Automated airport weather station

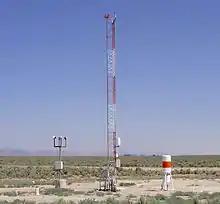
A commercial AWOS

Airport weather stations are automated sensor suites which are designed to serve aviation and meteorological operations, weather forecasting and climatology. Automated airport weather stations have become part of the backbone of weather observing in the United States and Canada and are becoming increasingly more prevalent worldwide due to their efficiency and cost-savings.